Ivan Naumov

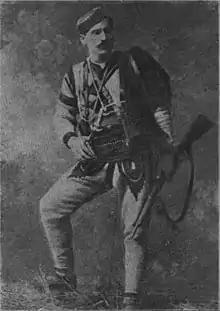
A photograph of Ivan Naumov Alyabaka

Ivan Naumov, nicknamed Alyabaka or Alyabako was a Bulgarian revolutionary, a member of the Internal Macedonian-Adrianople Revolutionary Organization (IMARO).